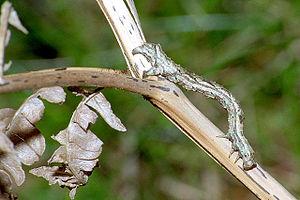
Xanthorhoe fluctuata, la Phalène ondée ou l'Incertaine, est une espèce de lépidoptères de la famille des Geometridae, de la sous-famille des Larentiinae.